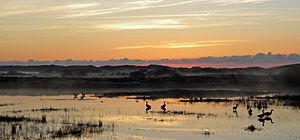
Cet article recense les zones humides des Pays-Bas concernées par la convention de Ramsar.
Le Parc national Duinen van Texel comprend les dunes de la côte ouest de Texel. Les plages du sud et de la pointe nord de l'île font partie du parc.